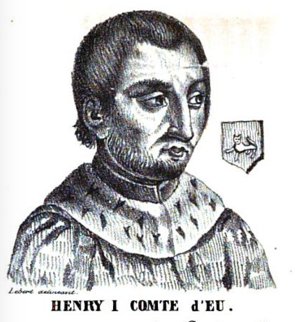
Henri, comte d'Eu (Normandie).
Henri d’Eu, fut comte d'Eu dans le duché de Normandie et lord d'Hastings dans le royaume d'Angleterre.